RT-70

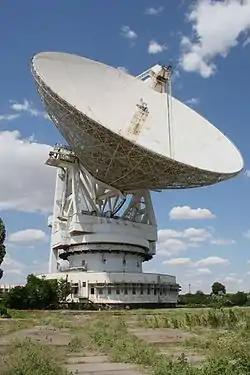
70-m aerial P-2500 (RT-70 radio telescope) in Yevpatoria.

There are three radio telescopes designated RT-70, all in countries that were once part of the former Soviet Union, all with similar specifications: 70m dishes and an operating range of 5–300 GHz. They are a part of the former Soviet Deep Space Network, now operated by Russia. The Yevpatoria facility has also been used as a radar telescope in observations of space debris and asteroids.